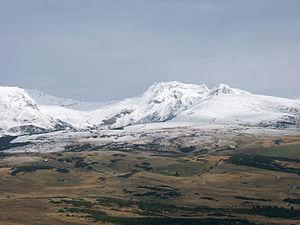
La Cima San Cassiano est une montagne qui s’élève à 2 581 m d’altitude dans les Alpes de Sarntal, en Italie.